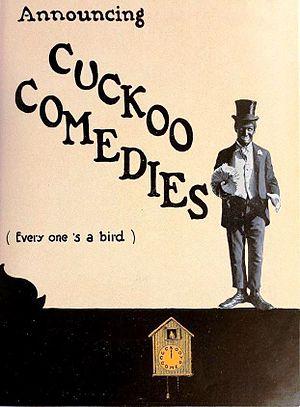
Bobby Burns est un acteur et réalisateur du cinéma américain né Robert Paul Burns à Philadelphie, en Pennsylvanie, le 1ᵉʳ septembre 1878, et mort à Los Angeles, en Californie, le 16 janvier 1966.